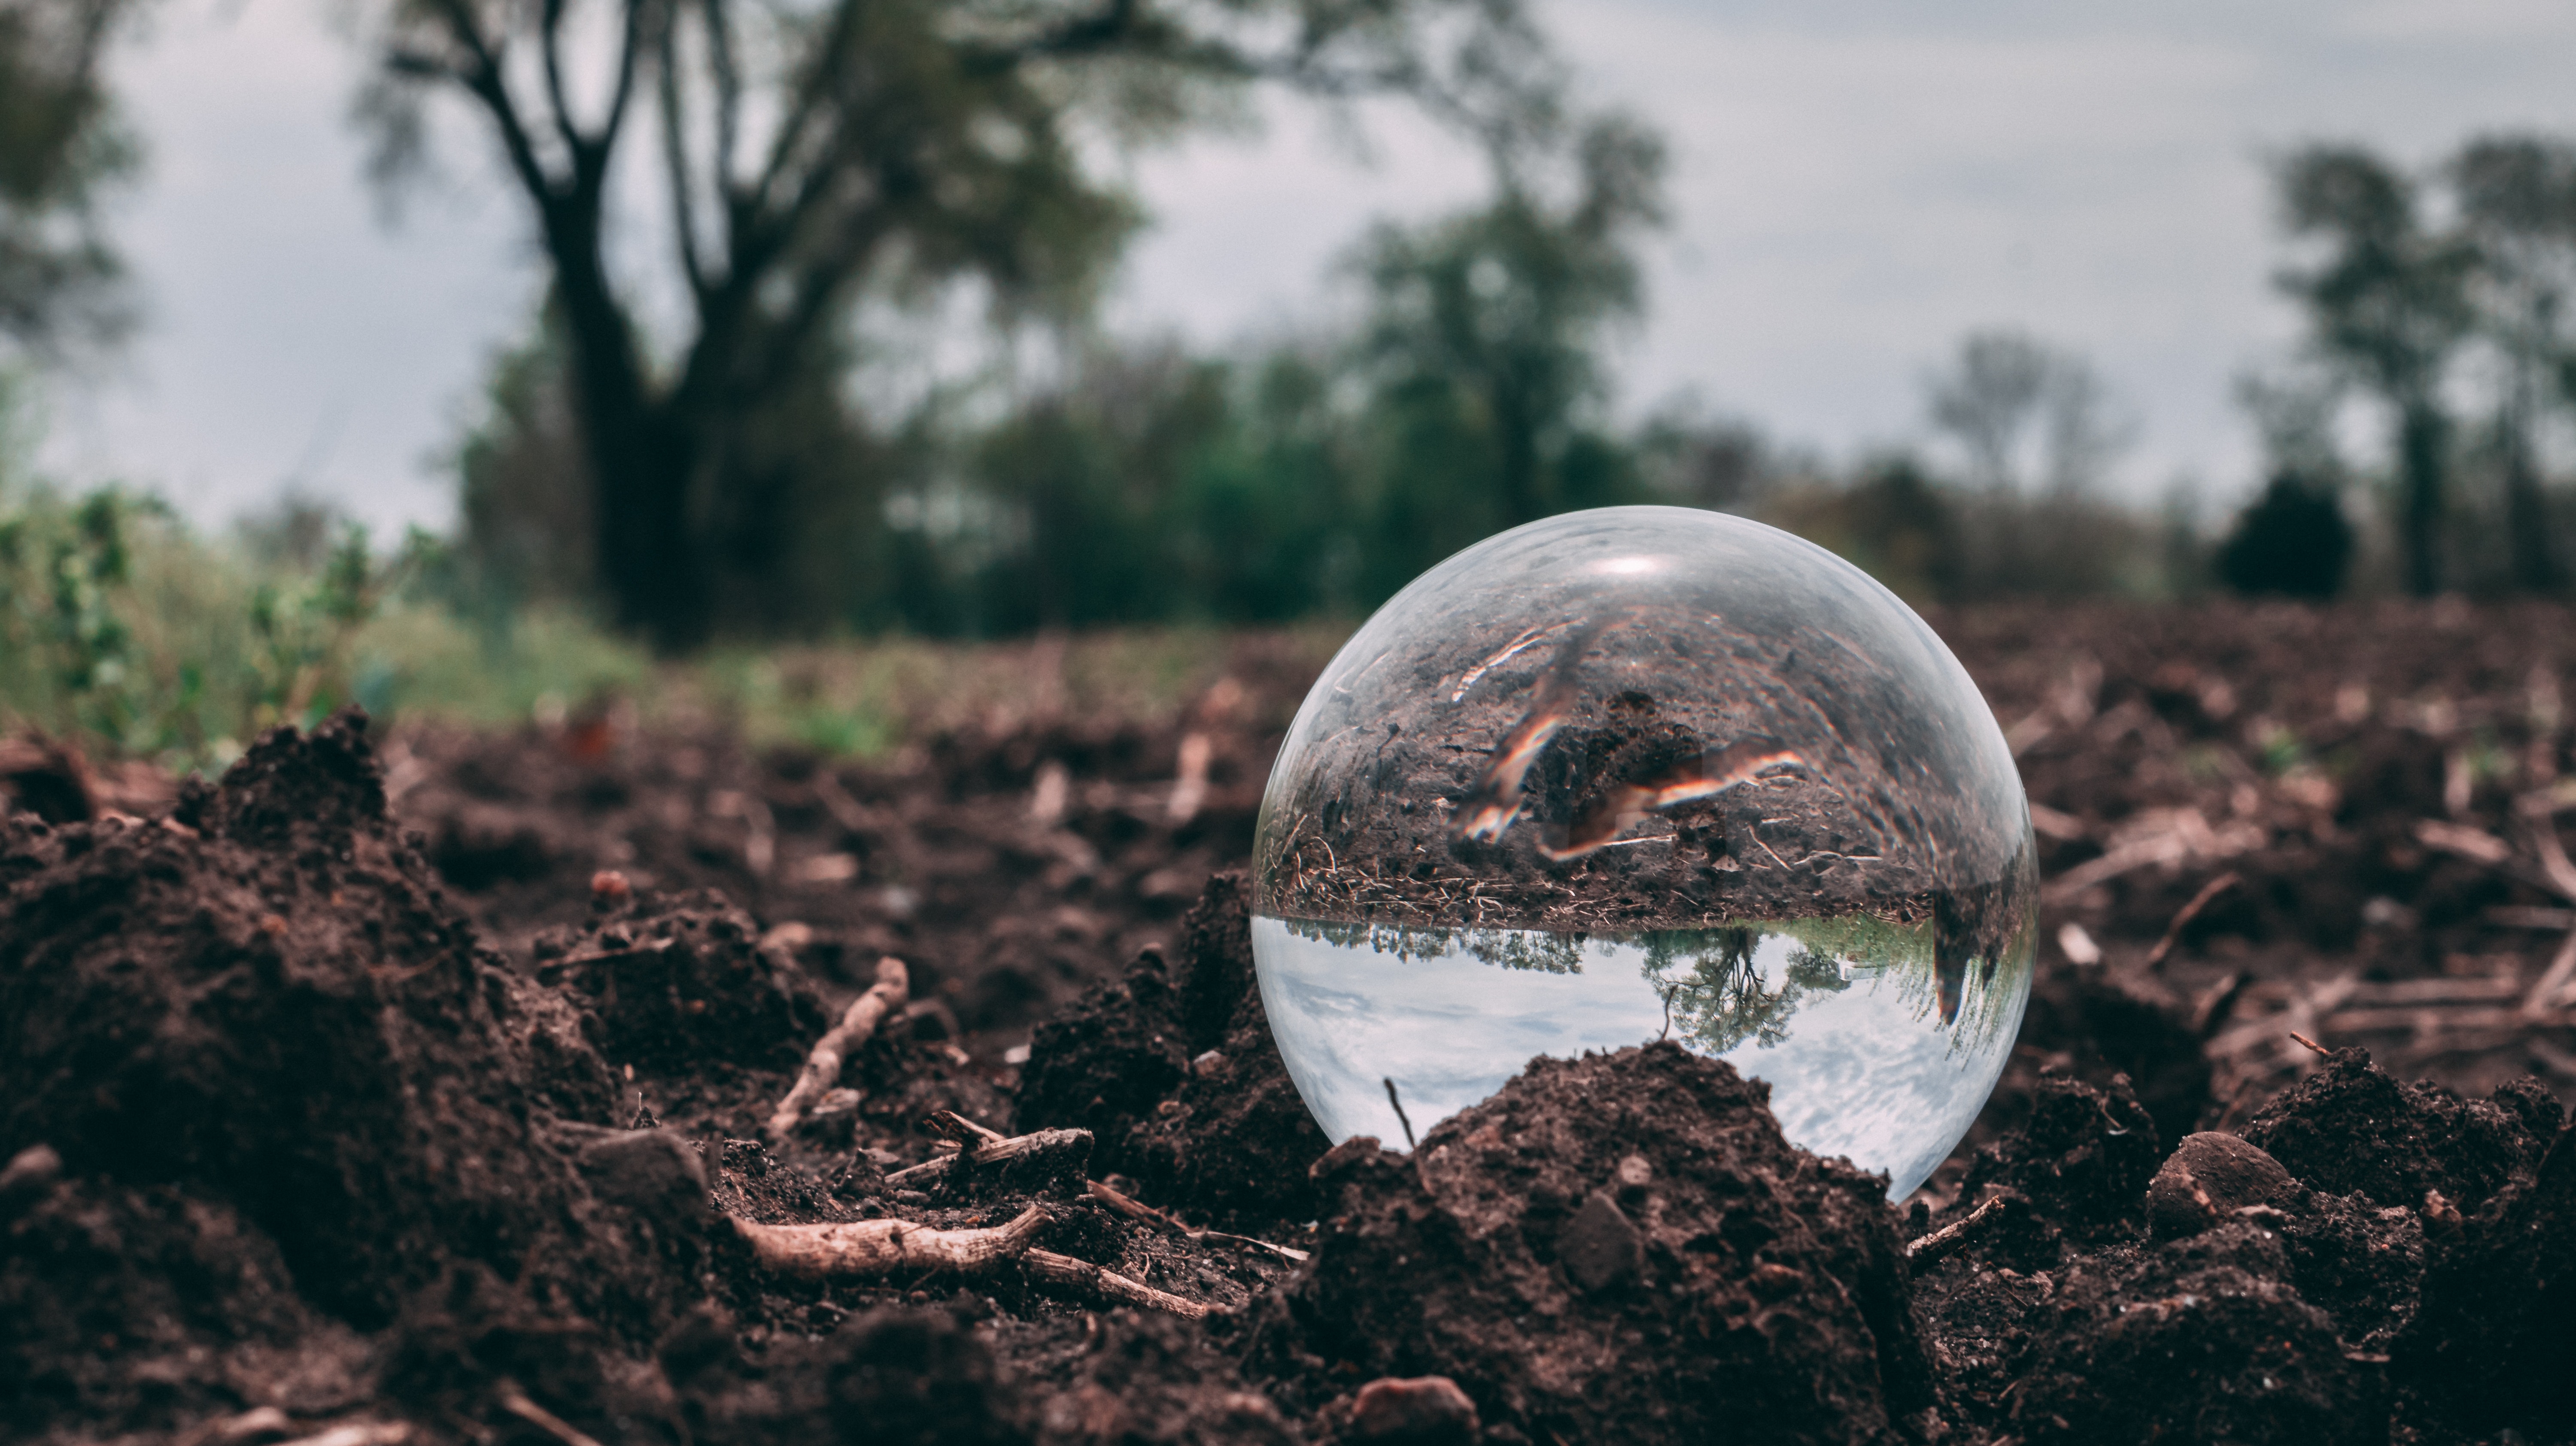
soil, tree, grass, plant, landscape, water